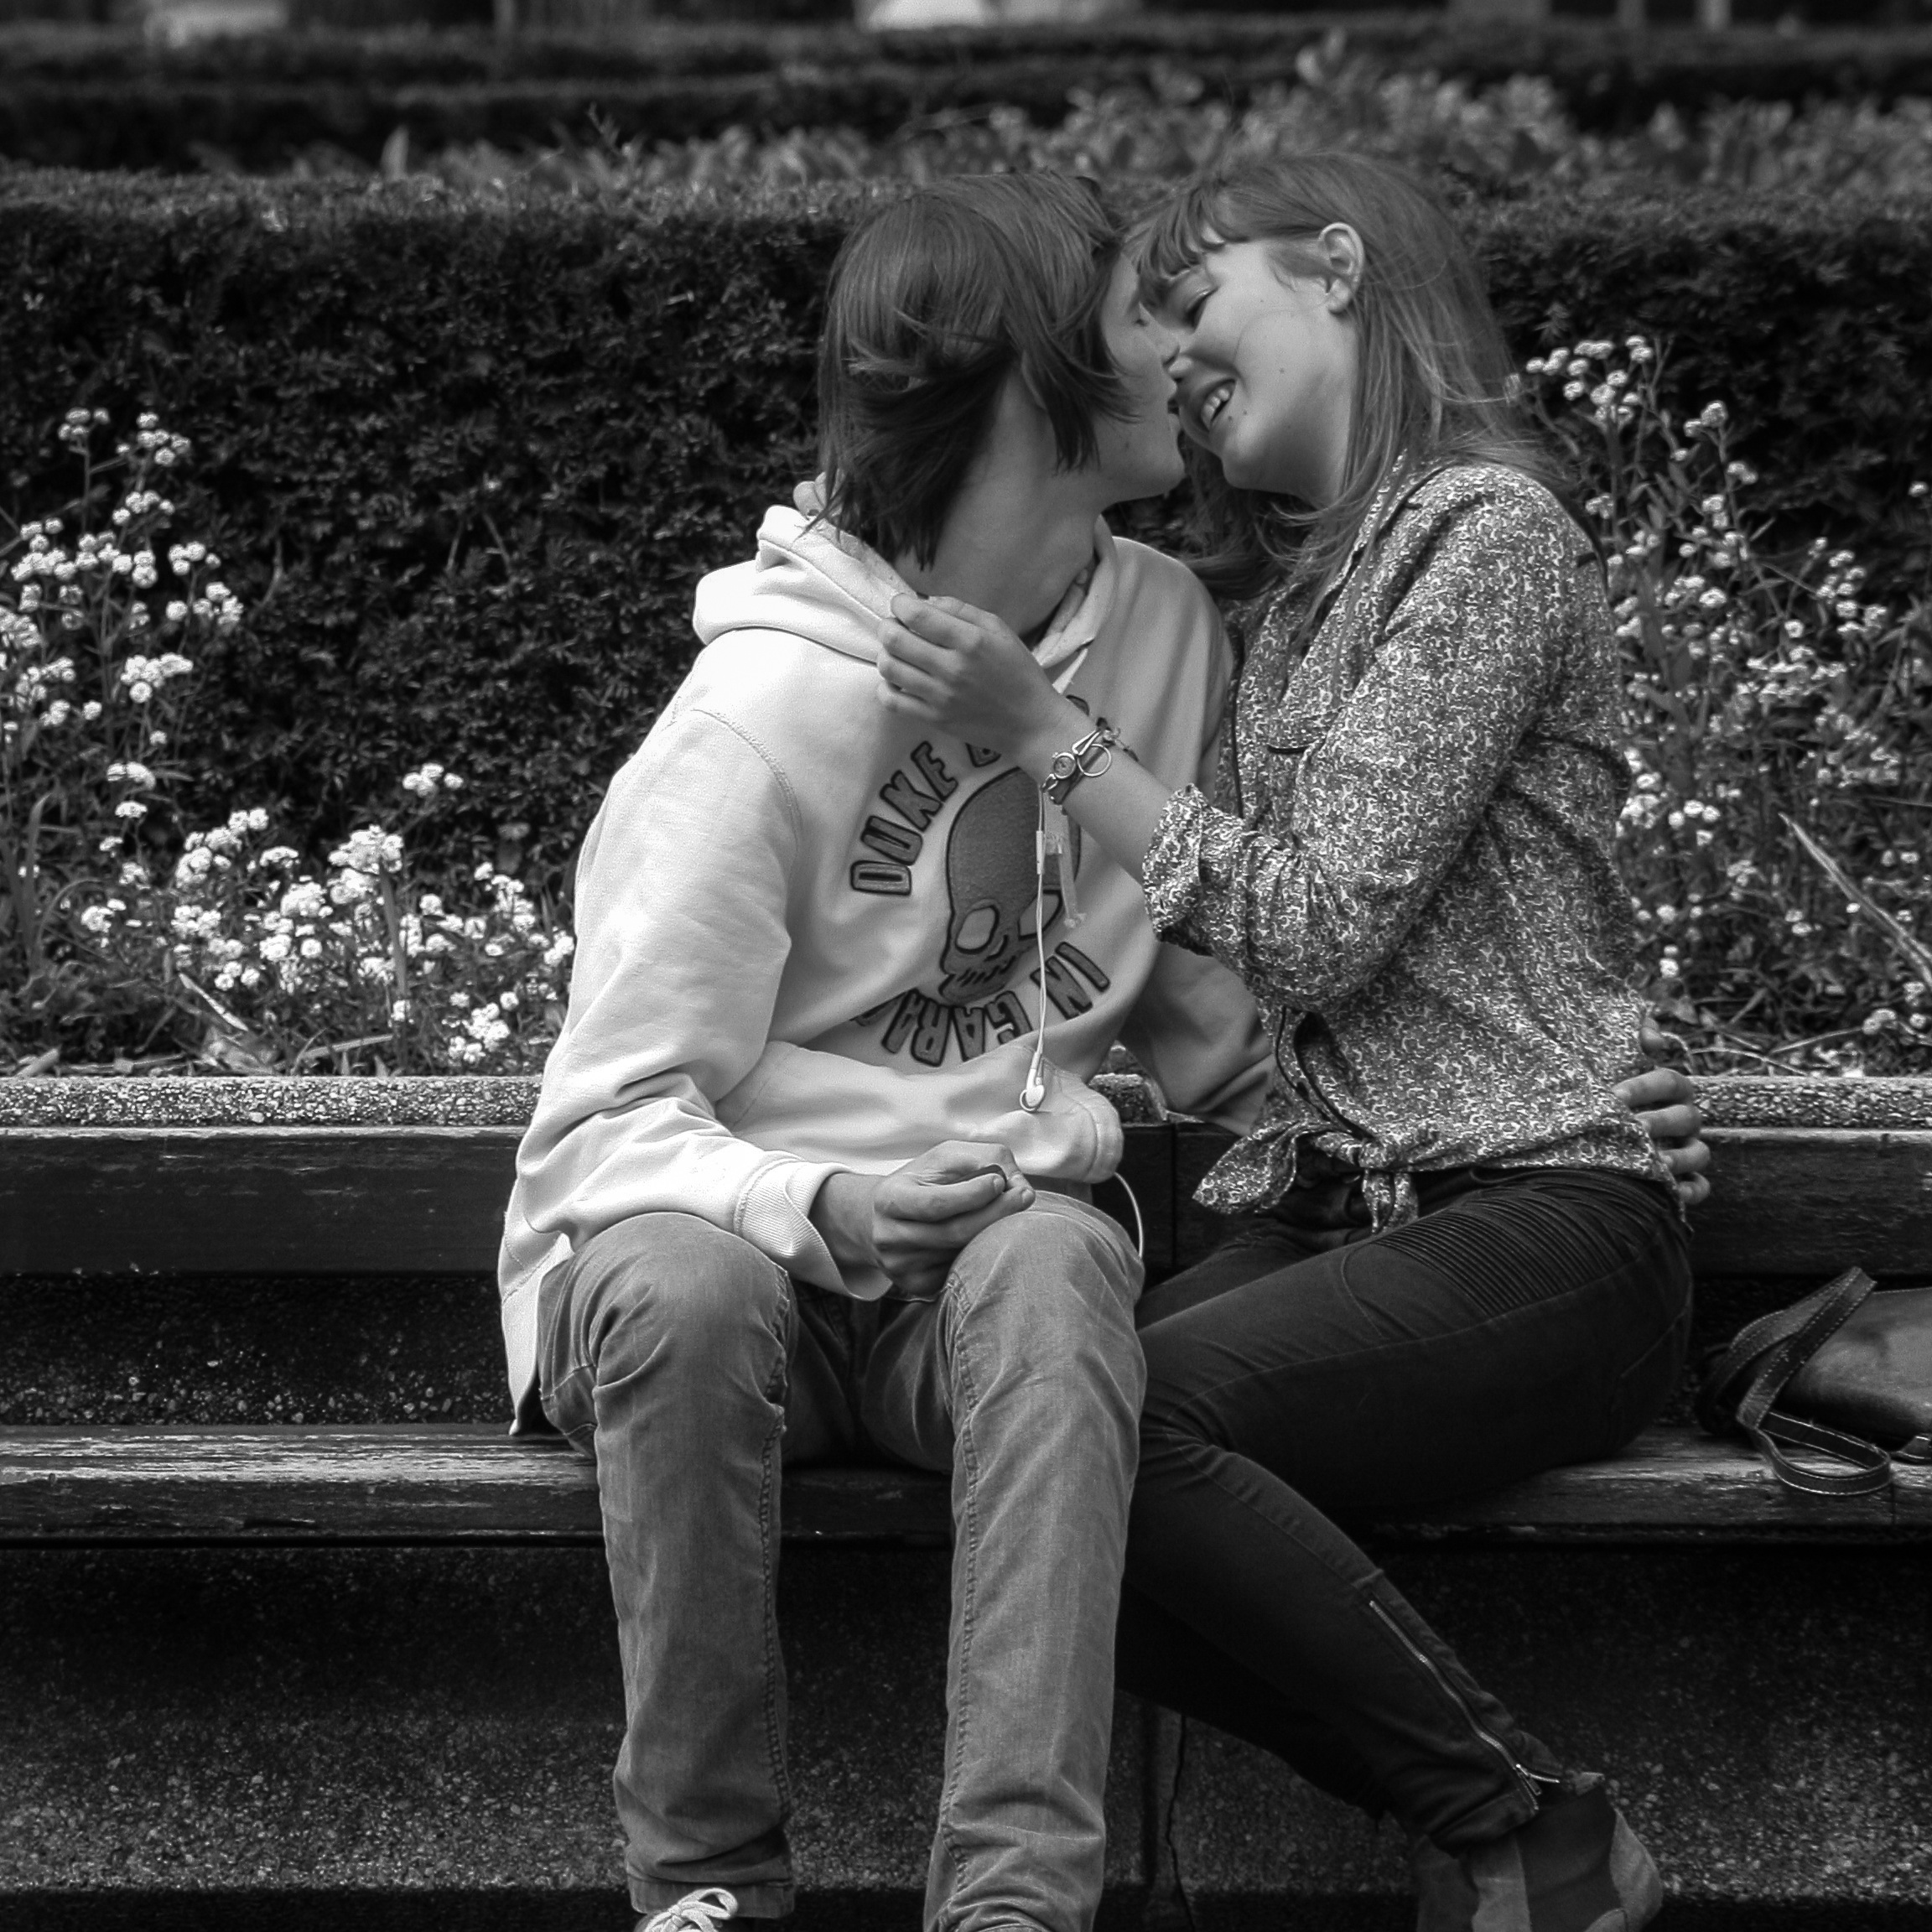
man, person, black and white, people, photography, love, portrait, youth, sitting, kiss, couple, romance, black, monochrome, photograph, emotion, interaction, photo shoot, in love, monochrome photography, portrait photography, human positions